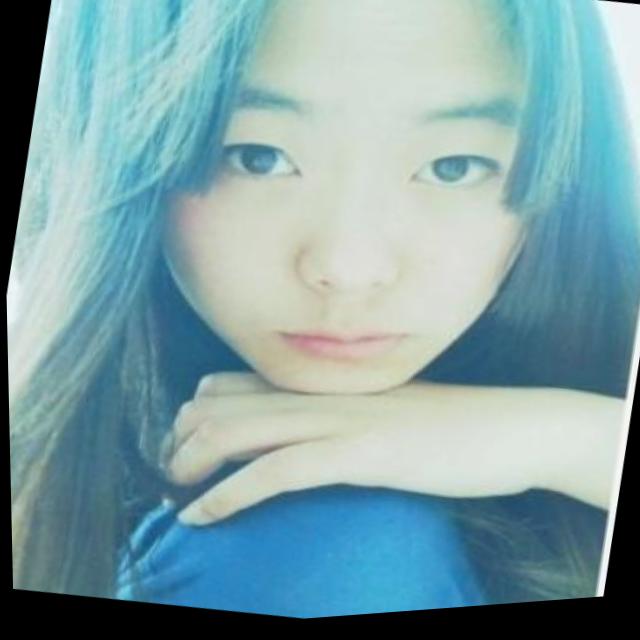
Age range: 13-20